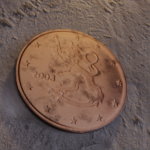
Coin value: 1cent
Country: fi
Edition: standard